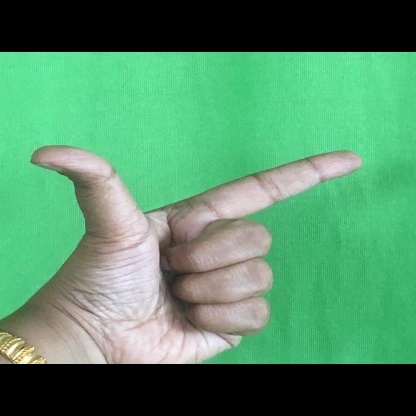
Mudra: Chandrakala